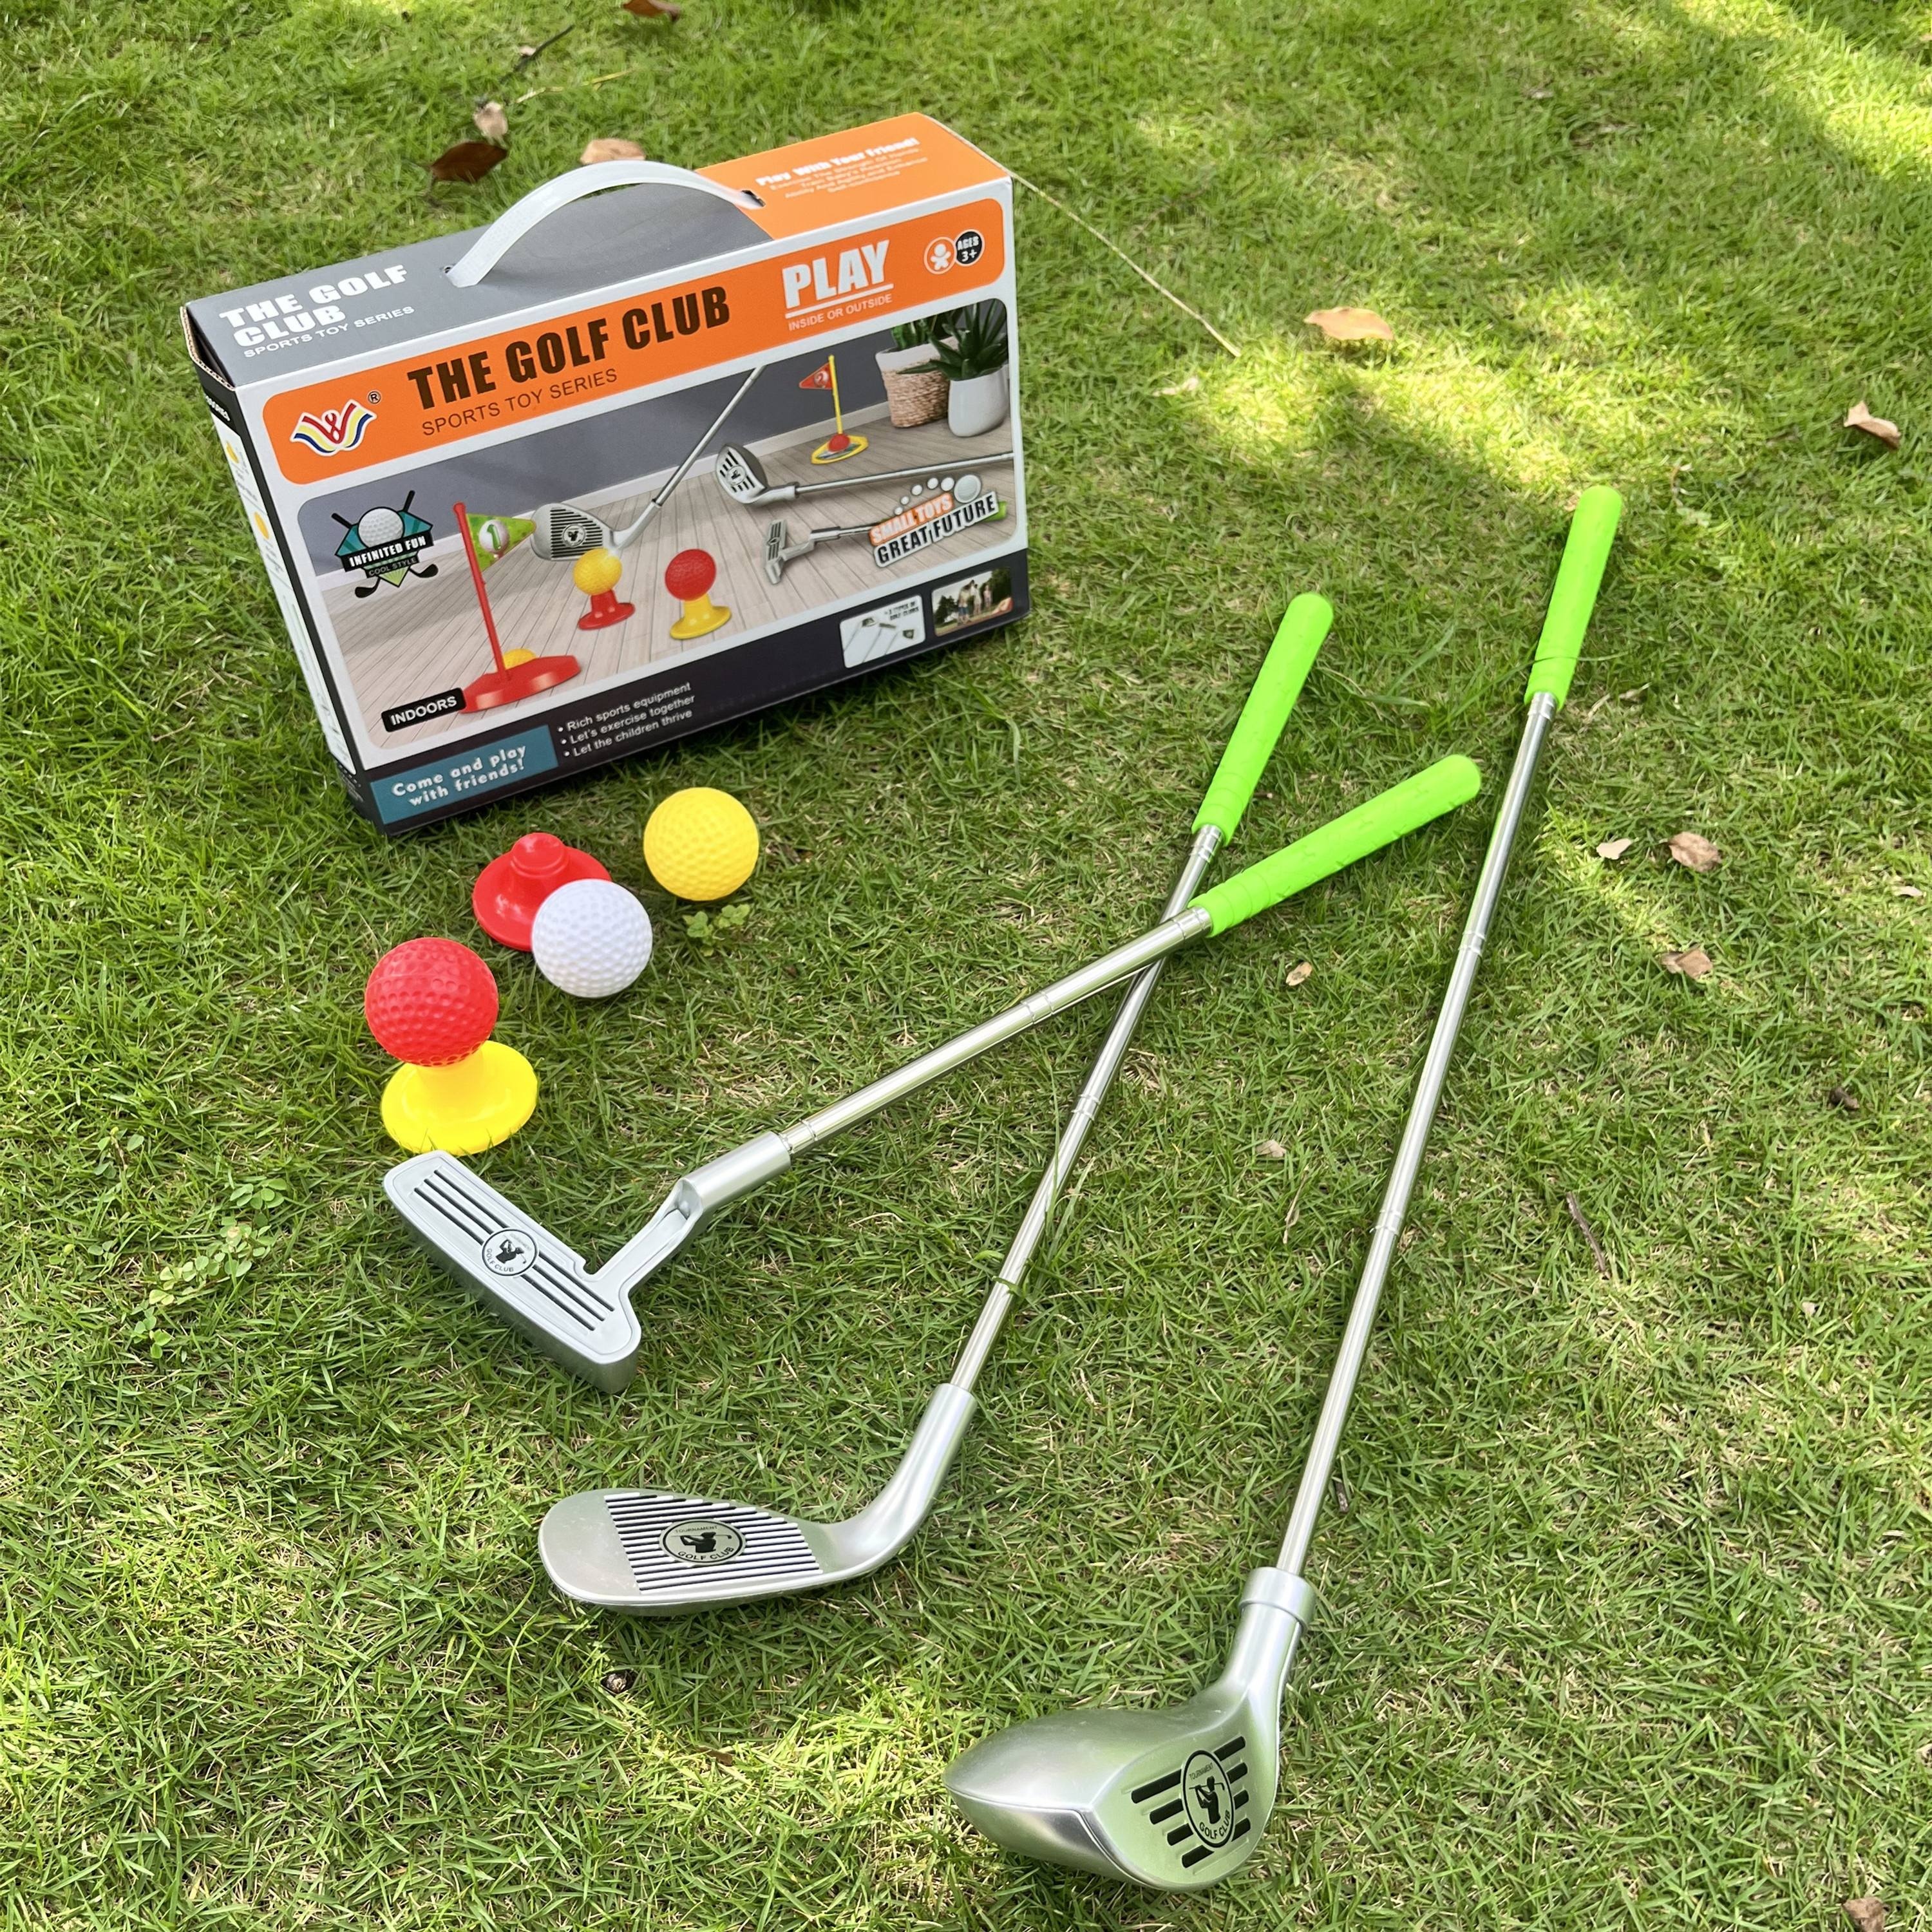
Children's Golf Set - Adjustable Clubs and Goals for Endless Fun
This children's golf set is designed for hours of fun, both indoors and outdoors. The set includes adjustable clubs, 3 balls, 2 goals, and 2 bases, making it ideal for children aged 3 to 8 years. The telescopic clubs adapt to your child's height, allowing them to play easily and improve their skills. The perfect toy for developing motor skills while having fun with sports! Benefits : Adjustable clubs and accessories, suitable for children aged 3 to 8 years Includes 3 balls, 2 goals, and 2 bases for endless fun Encourages motor skills and active play development Suitable for both indoor and outdoor use Specifications: Material : Durable PP material Age : Suitable for children aged 3 to 8 years
Brand: Sarando.uk
Category: Toys & Games > Toys > Sports Toys > Golf Toys